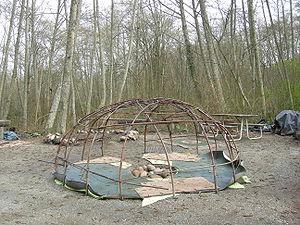
La cérémonie de la hutte à sudation ou tente à sueur est un rituel important dans la tradition et la spiritualité nord-amérindiennes, se déroulant dans une tente assimilable à un sauna. Cette cérémonie se présente comme un moyen de communication directe avec le ou les esprits qui imprègnent le monde dans la culture amérindienne.